Culture circle

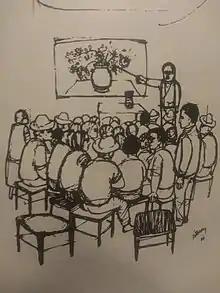
Depiction of a culture circle, a methodology by Paulo Freire as depicted on the book "Educação Como Pratica da Liberdade"

Culture circles were a classroom methodology developed by Brazilian educator Paulo Freire for adult literacy, especially for agricultural laborers. Freire took part in these classrooms during the 1960s, prior to the military coup, and later in Chile while in exile. He chose this name for his classrooms for the following reasons: